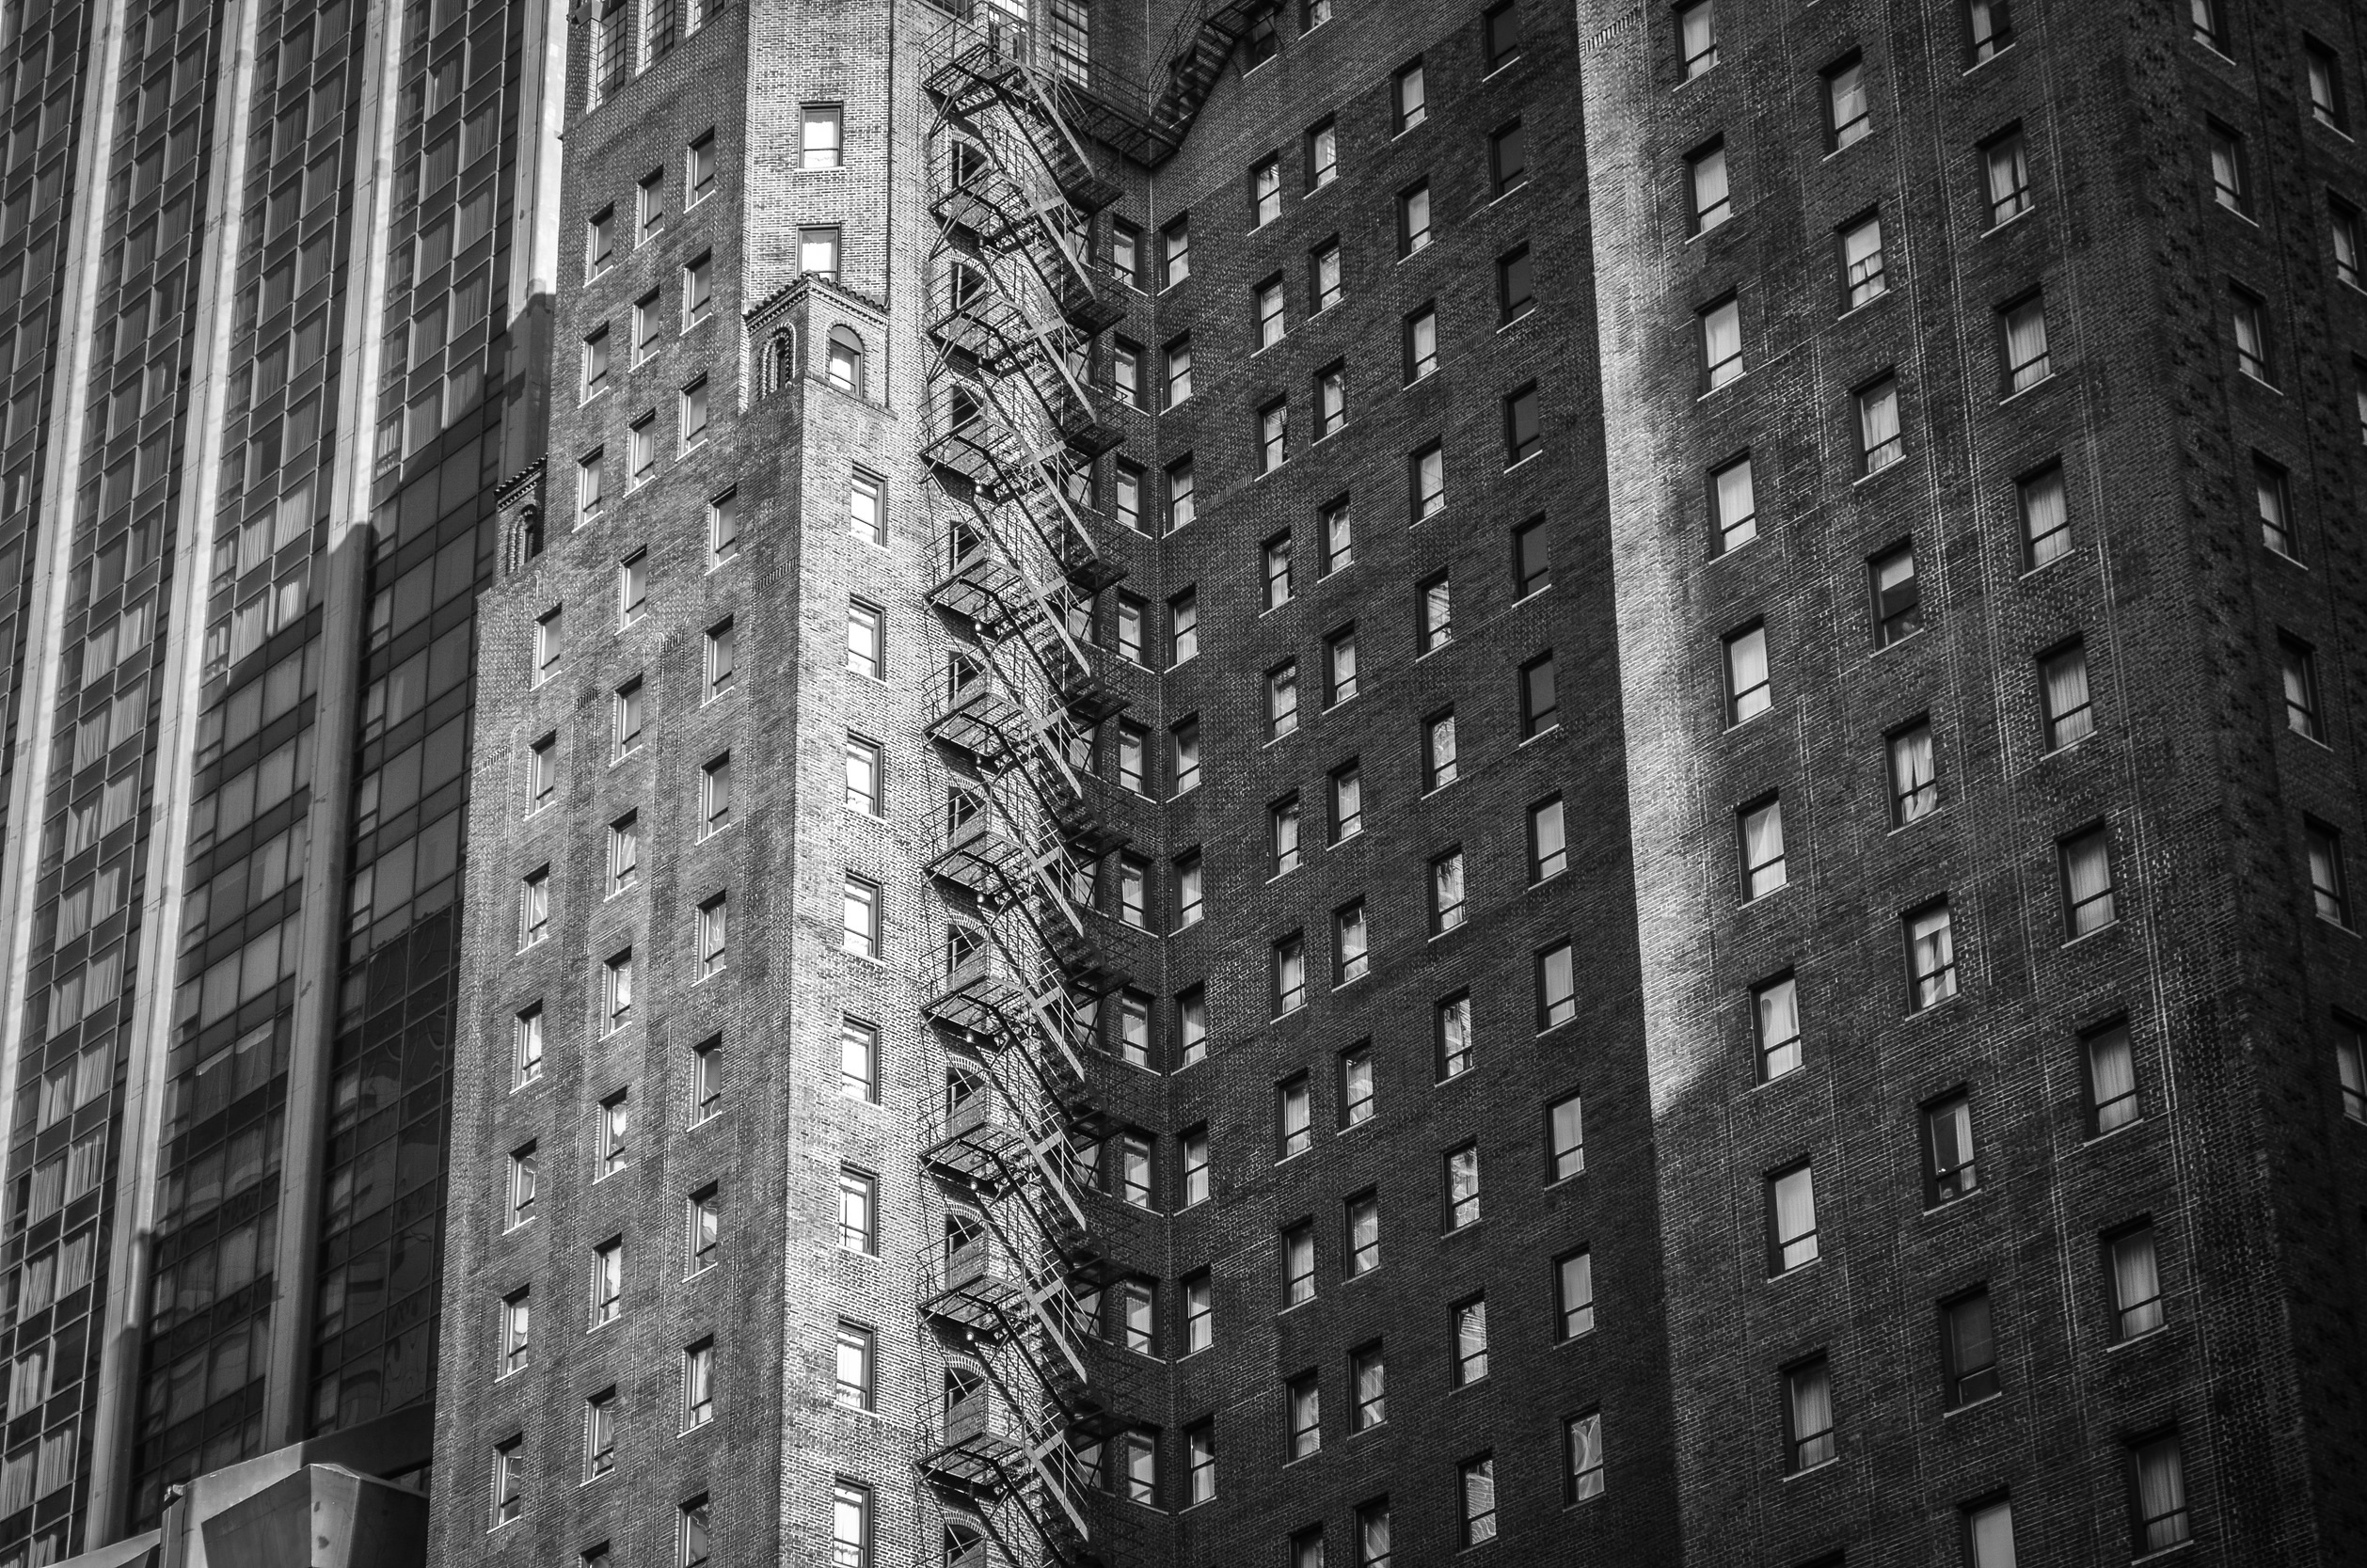
black and white, architecture, white, building, city, skyscraper, urban, cityscape, downtown, line, facade, black, monochrome, apartment, tower block, fire escape, windows, symmetry, shape, metropolis, urban area, monochrome photography